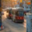
Label: streetcar